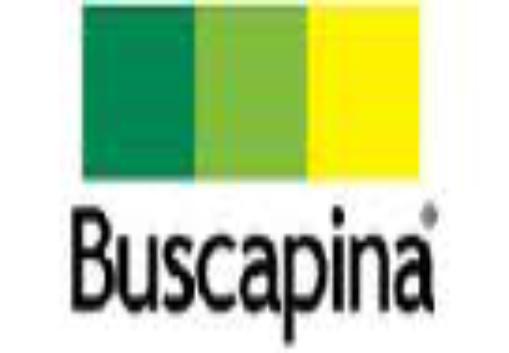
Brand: buscapina
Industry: Necessities